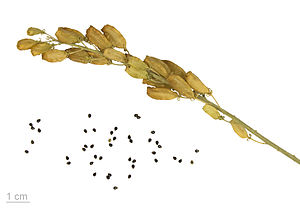
Gul reseda
Reseda lutea
Gul reseda er en 20-60 cm høj urt, der i Danmark vokser på tør og kalkrig bund i f.eks. grusgrave.